Jack Gordon (footballer, born 1863)

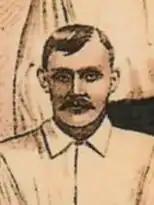
1889 sketch of Gordon

John Barr Gordon (28 April, 1861–14 May, 1941) was a Scottish professional footballer of the 1880s and 1890s.